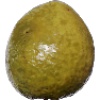
Label: guava